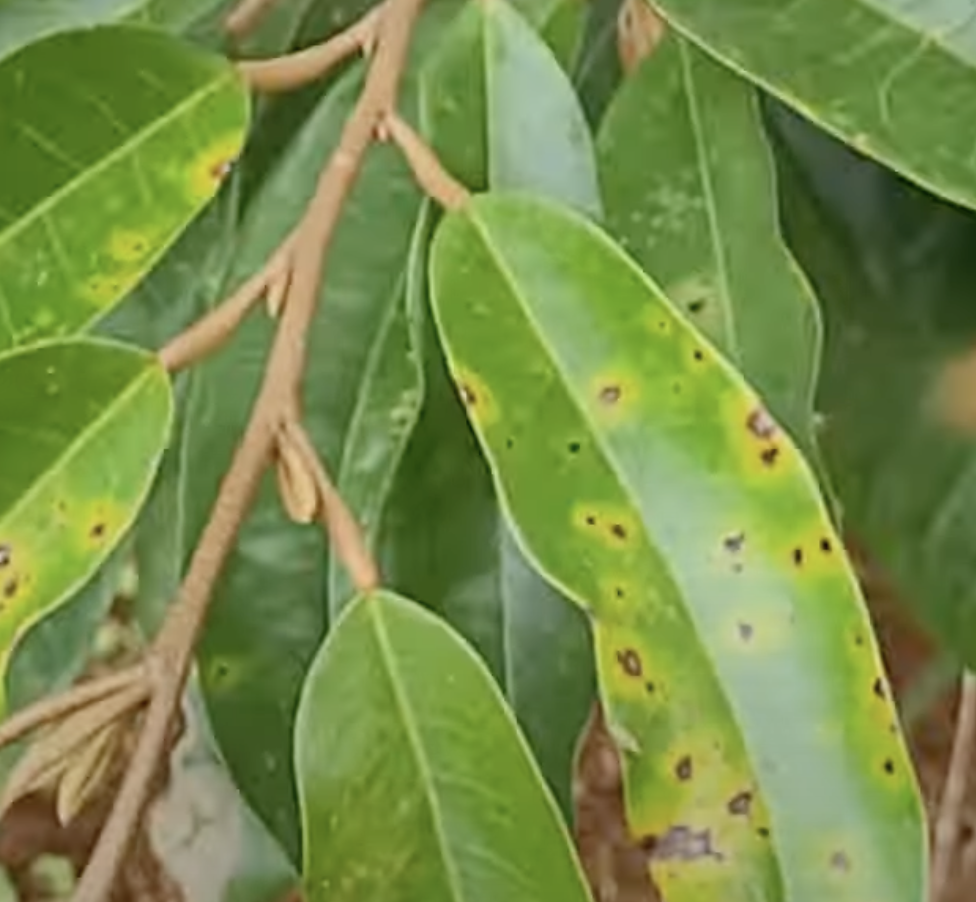
Label: canker_disease